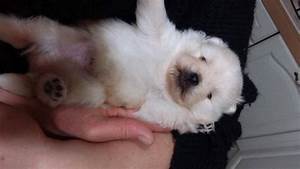
Label: cane